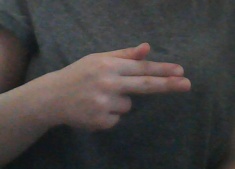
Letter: ghain